Battle of Natural Bridge

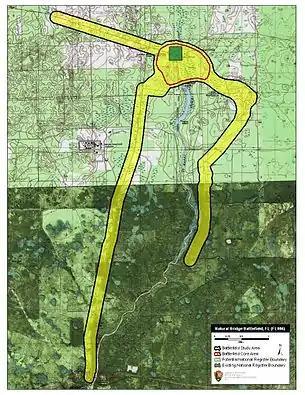
Map of Natural Bridge Battlefield core and study areas by the American Battlefield Protection Program.

The Battle of Natural Bridge was fought during the American Civil War in what is now Woodville, Florida near Tallahassee on March 6, 1865. A small group of Confederate troops and volunteers, which included teenagers from the nearby Florida Military and Collegiate Institute that would later become Florida State University, protected by breastworks, prevented a detachment of United States Colored Troops from crossing the Natural Bridge on the St. Marks River.